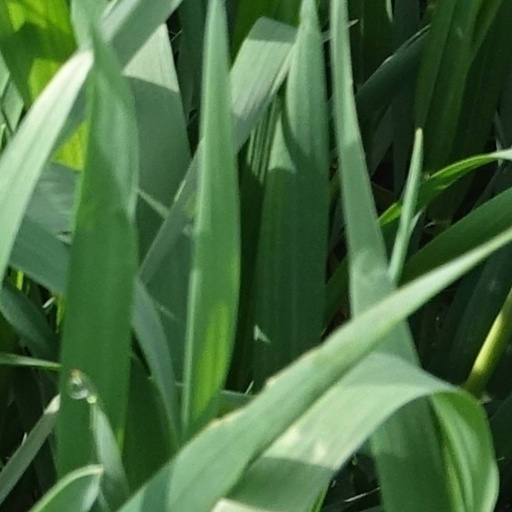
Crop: wheat